Mendip Hills

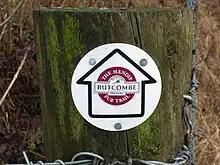
A marker for the Mendip Pub Trail at Charterhouse

There are two main rock types on the Mendips: the Devonian sandstones visible around Blackdown and Downhead and the Carboniferous Limestones, which dominate the hills and surround the older rock formations. There are nine active quarries and a host of disused sites, several of which have been designated as geological Sites of Special Scientific Interest by English Nature. Because of the effect quarrying has on the environment and local communities, a campaign has been started to halt the creation of any new quarries and to restrict the activities and expansion of the existing ones.